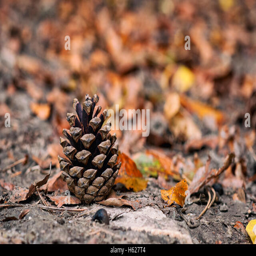
pine cone fallen on the ground in the forest